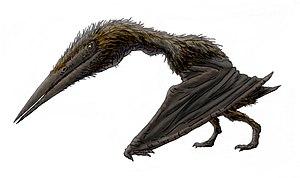
Aerotitan est un genre de grands ptérosaures qui a vécu à la fin du Crétacé en Patagonie.